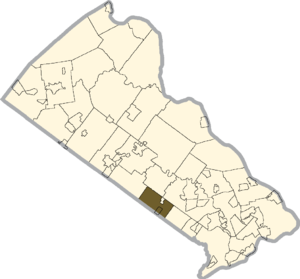
Warminster Township est un township, situé dans le comté de Bucks, en Pennsylvanie, aux États-Unis. En 2010, il comptait une population de 32 682 habitants.